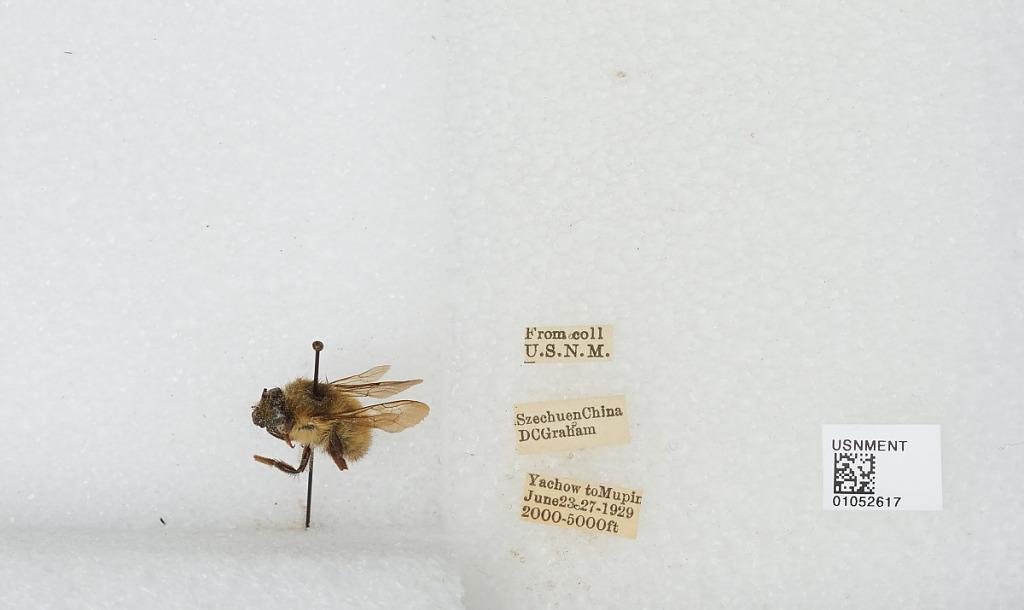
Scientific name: Bombus sp.
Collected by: D. Graham
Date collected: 1929-6-23
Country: China
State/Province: Sichuan
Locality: Yucheng to Muping